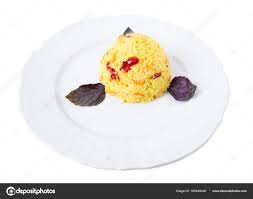
Yemek: pirinc_pilavi